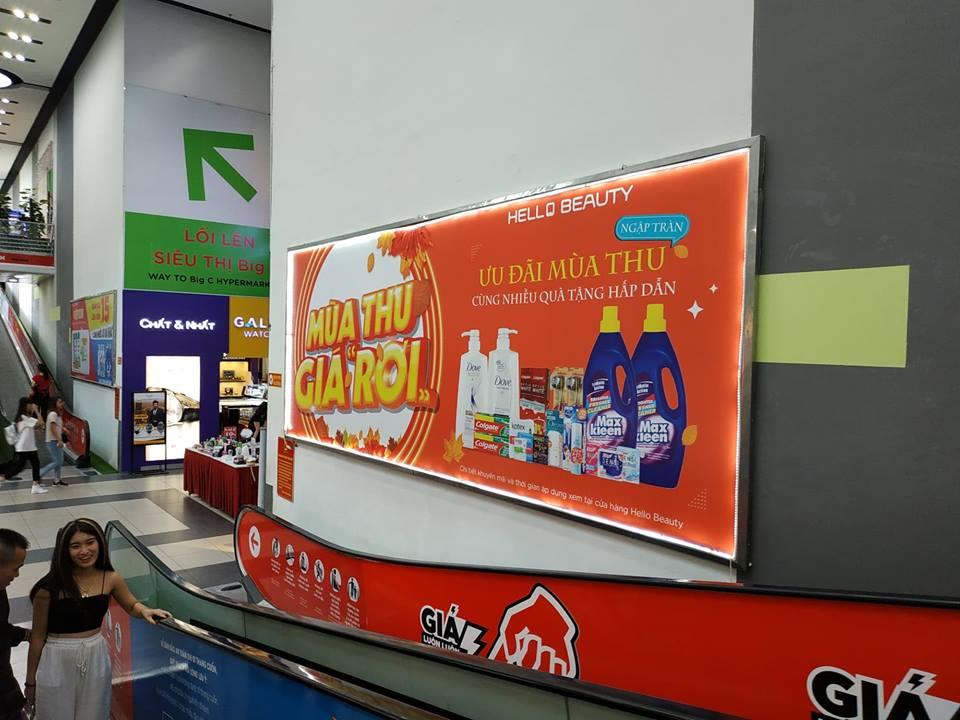
bên cạnh cầu thang cuốn là một bức tường màu trắng